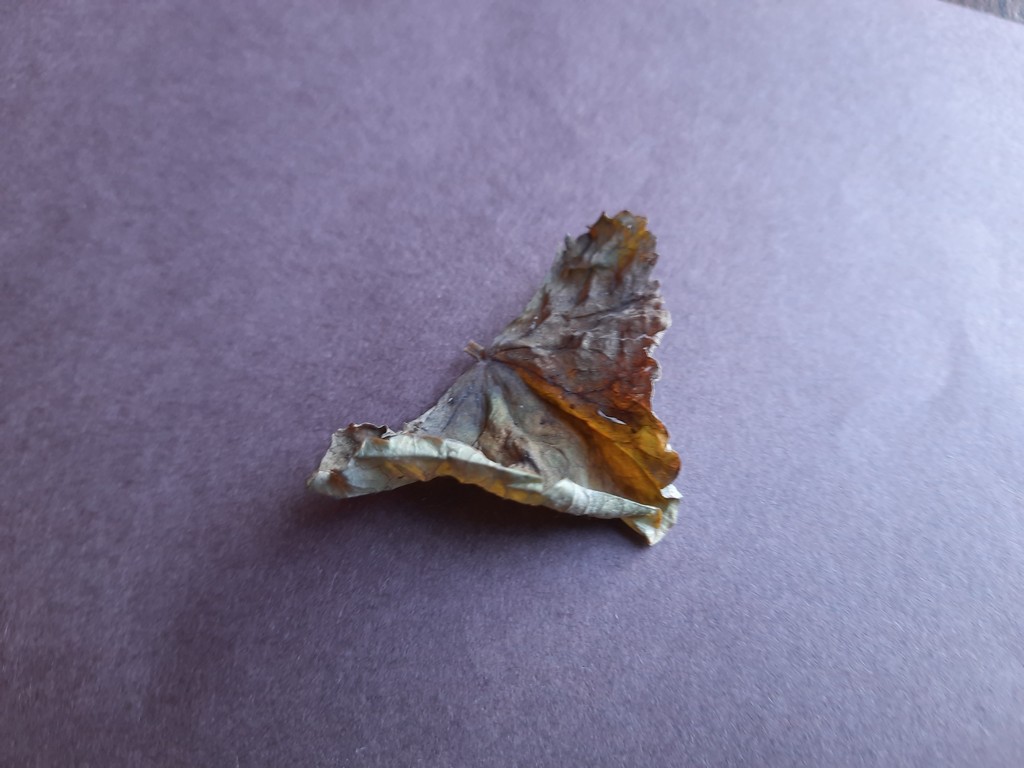
Label: Dried